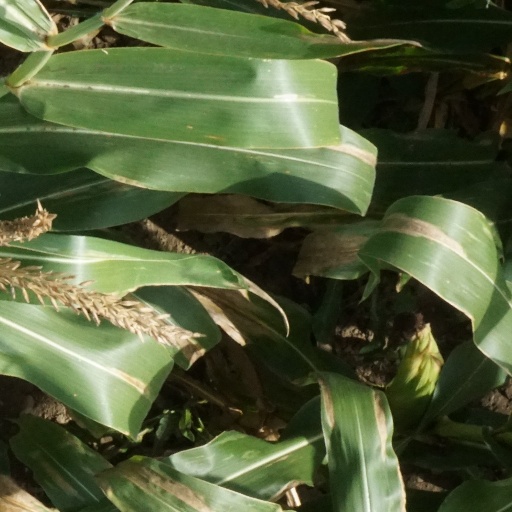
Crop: maize; corn